Horace Ellis Crouch

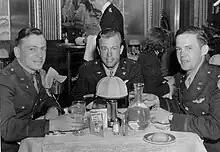
Crouch(left) with fellow crewmembers Richard Joyce and Royden Stork having dinner in San Francisco the night before departing for the Doolittle Raid

After launching off the Hornet on April 18 their aircraft struck targets in Tokyo and was credited with shooting down 2 Japanese fighters, the only enemy aircraft destroyed on the mission. After dropping their bombs, they flew on to China where the crew bailed out and were escorted to safety by local Chinese guerillas. Crouch remained in the China Burma India Theater until June 1943, serving with the 11th Bomb Squadron of the 341st Bombardment Group initially at bases in India and later at Kunming, China. After serving briefly in Japan after wars end Crouch left active duty in 1947 and joined the newly organized Air Force Reserve, he was recalled to active duty in 1948 with the newly independent United States Air Force and was assigned as Deputy State Director of the Selective Service System in Columbia, South Carolina. He returned to flying duty as a Navigator on the Boeing B-29 Superfortress flying combat missions during the Korean War while assigned to the 307th Bomb Wing at Kadena Air Base on Okinawa. After subsequent service with the 301st Bomb Wing and 4th Air Division at Barksdale AFB, Louisiana, he was Chief of Intelligence for the 68th Bomb Wing at Lake Charles AFB, Louisiana then became qualified as an Aircraft Observer on the Boeing B-47 Stratojet.